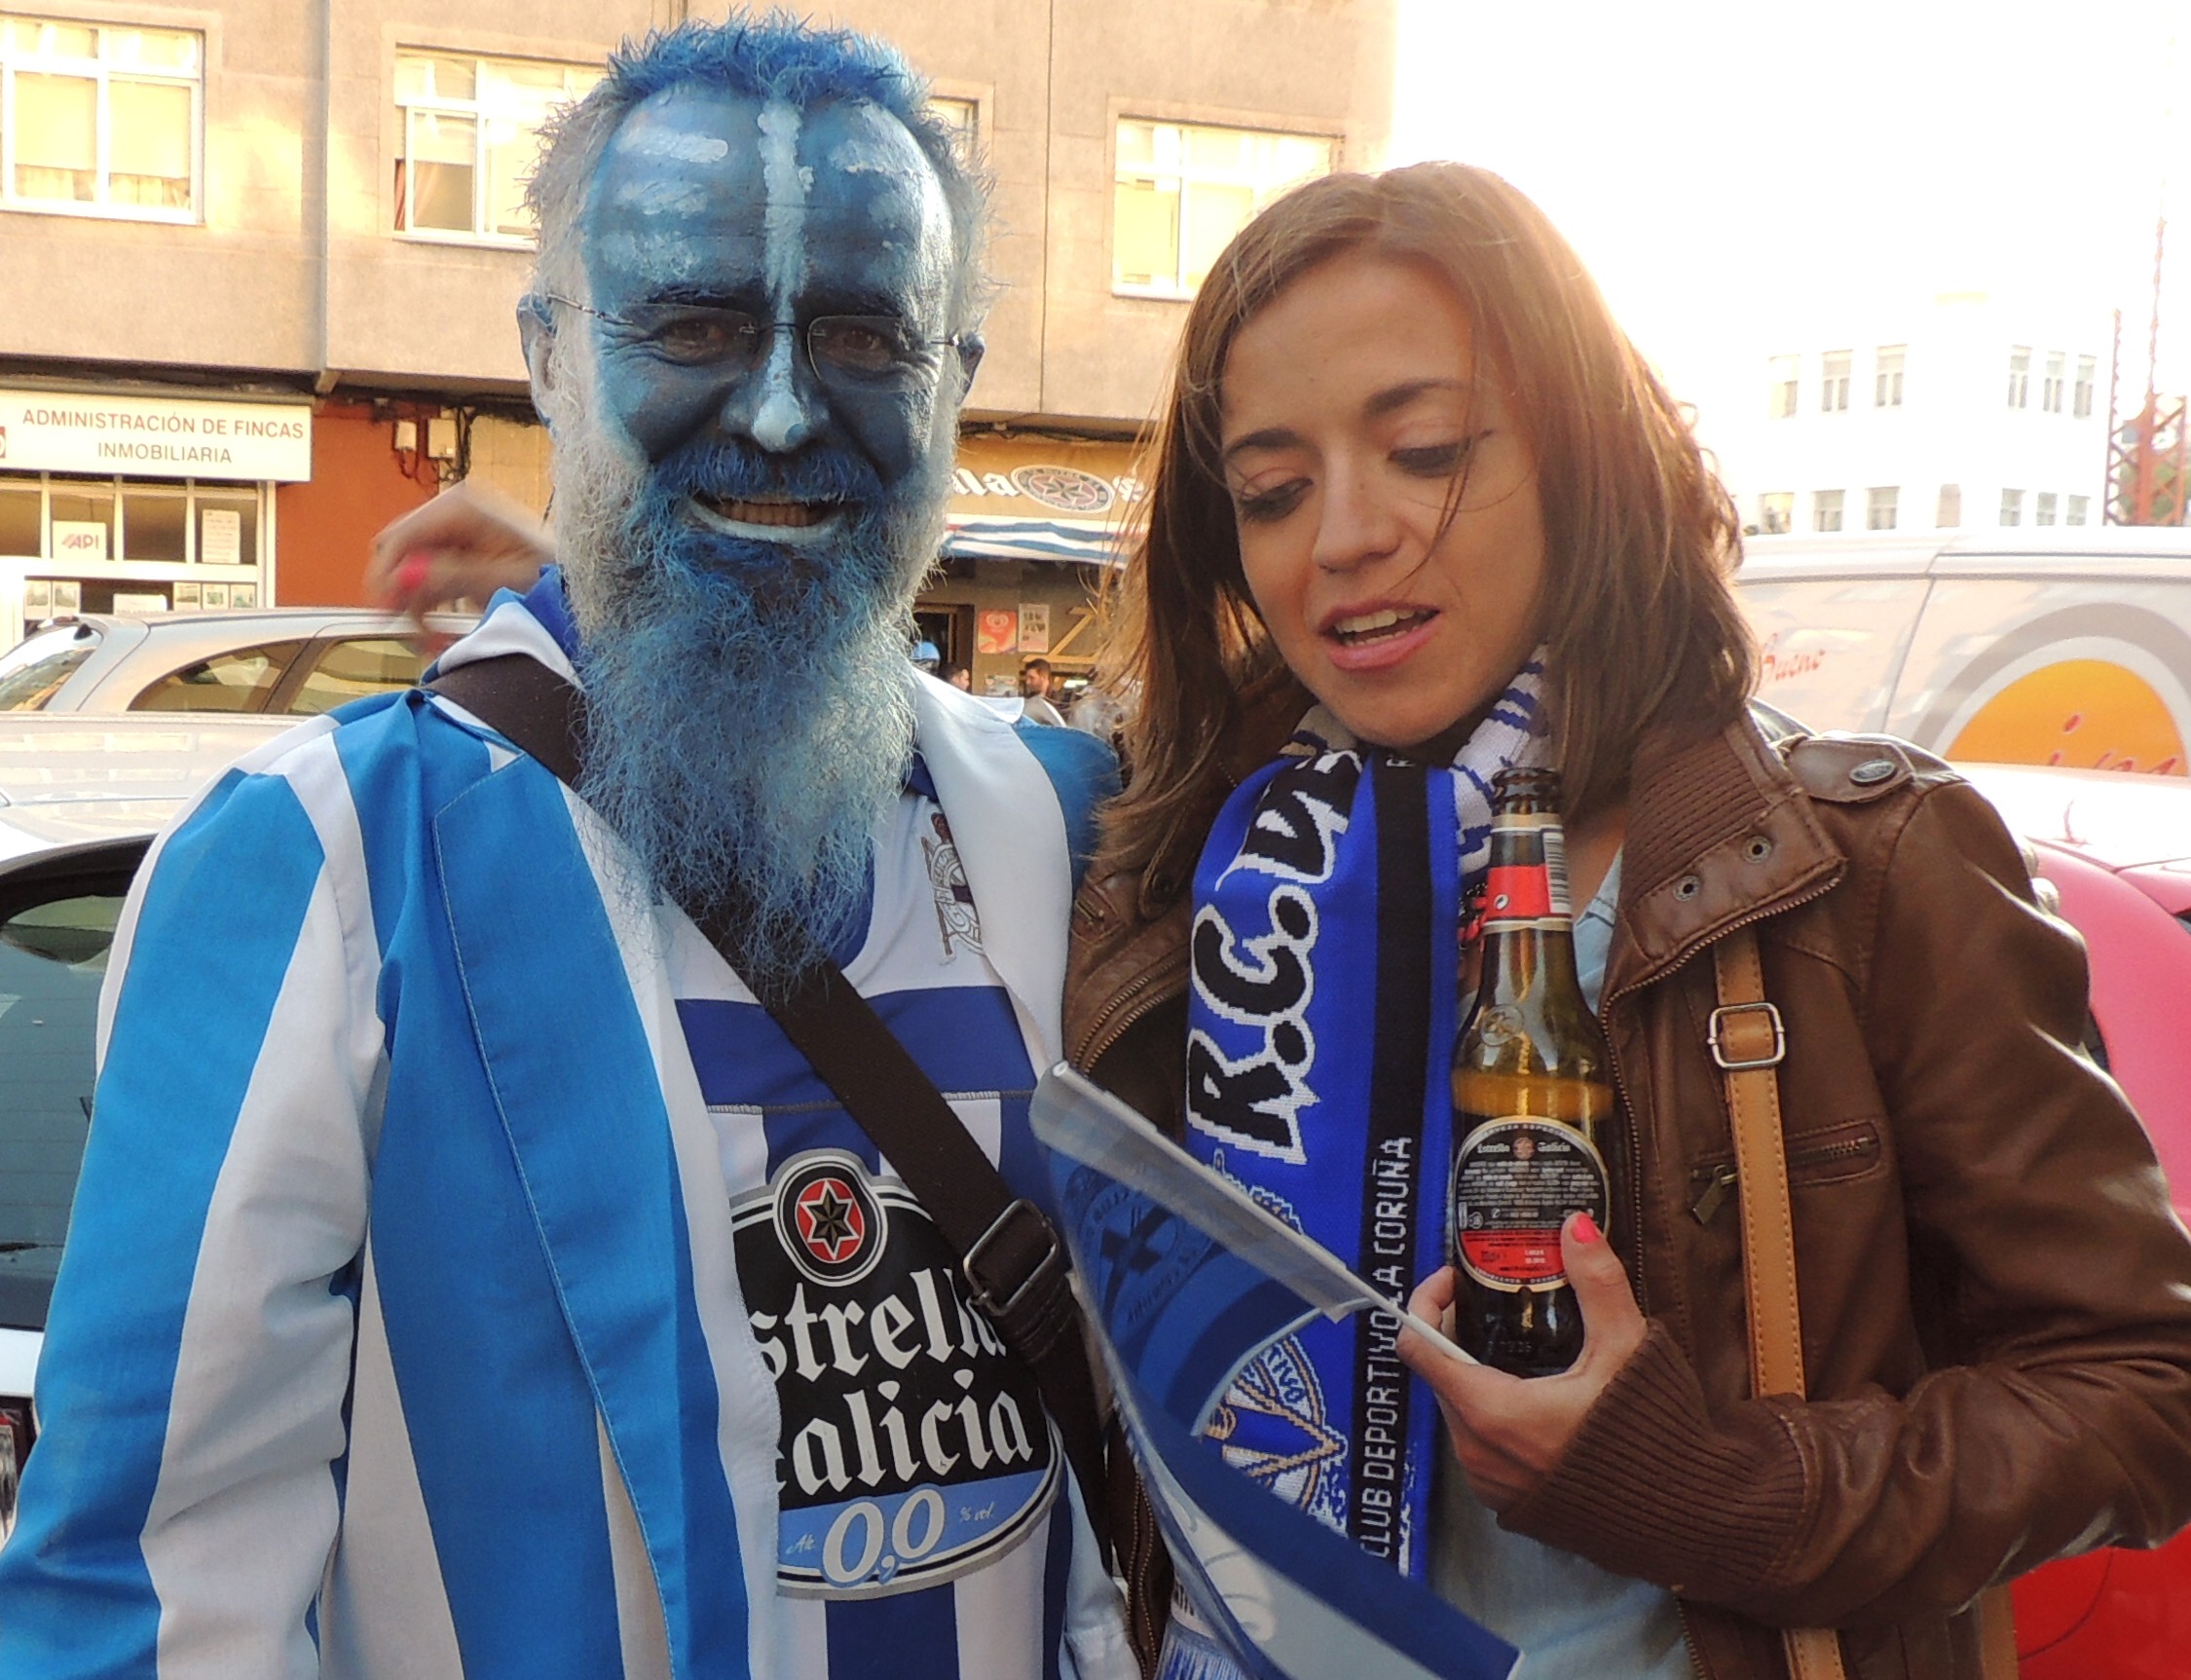
people, sport, recreation, product, fun, gente, futbol, fiesta, event, deporte, xente, deportivo, depor, riazor, estadio, ascenso, seguidores, gentes, celebracion, estadioriazor, aficcionados, blanquiazul, deportivistas, facial hair